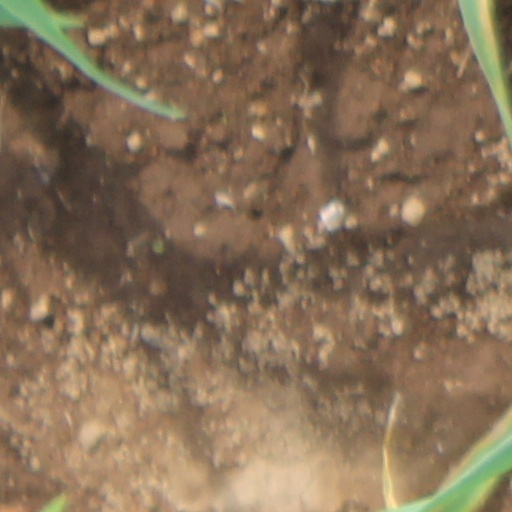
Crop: wheat